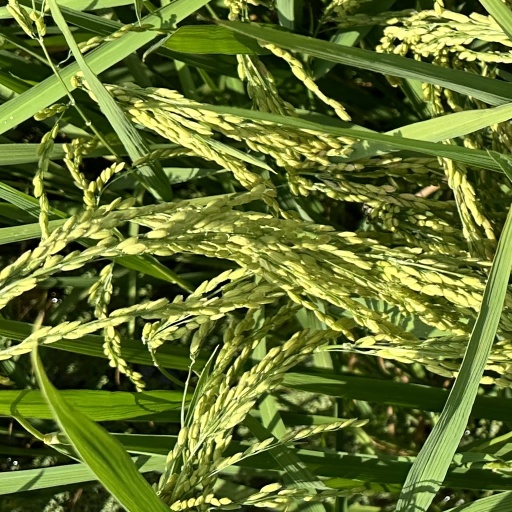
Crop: rice